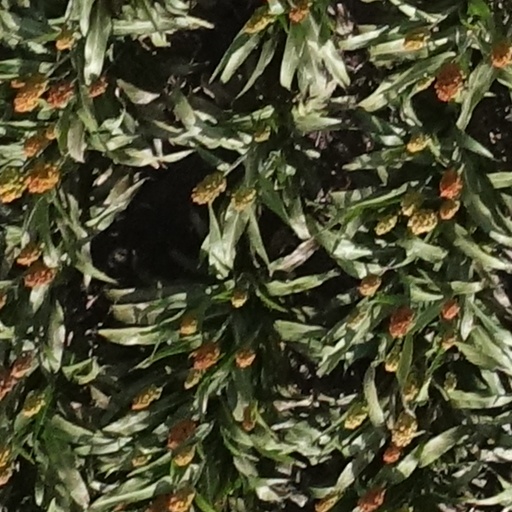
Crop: sorghum